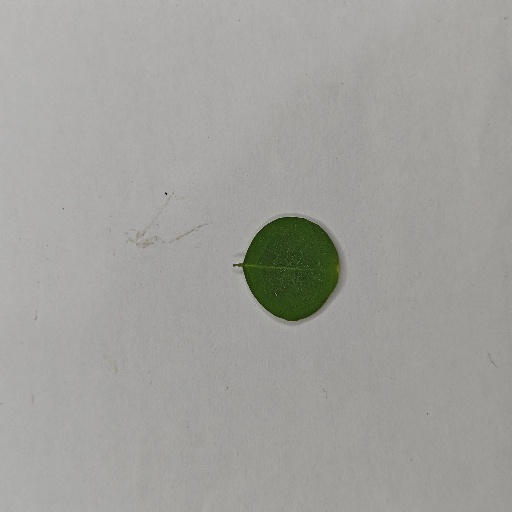
Species: Sojina
Leaf condition: Healthy Leaf